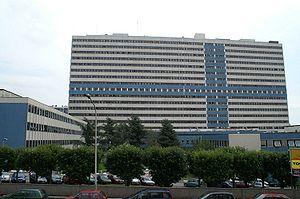
Le CHU Henri-Mondor est un hôpital de l'assistance publique localisé à Créteil dans le Val-de-Marne.